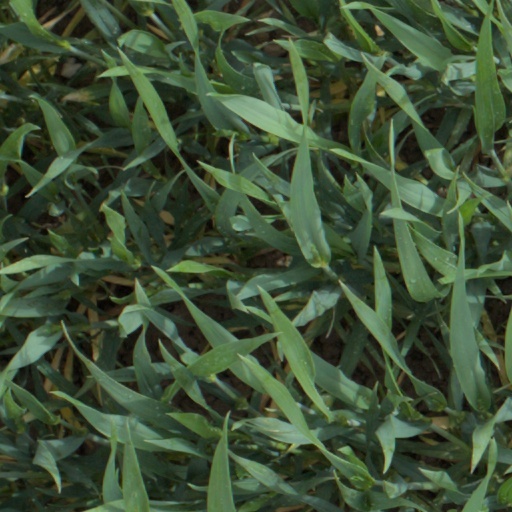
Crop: wheat